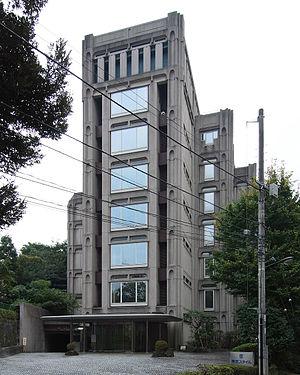
Tōgo Murano, 15 mai 1891 – 26 novembre 1984, est un architecte japonais. Bien que ses années de formation se situent entre 1910 et 1930, il reste actif tout au long de sa vie, et à sa mort, il laisse derrière lui plus de trois cents projets terminés.